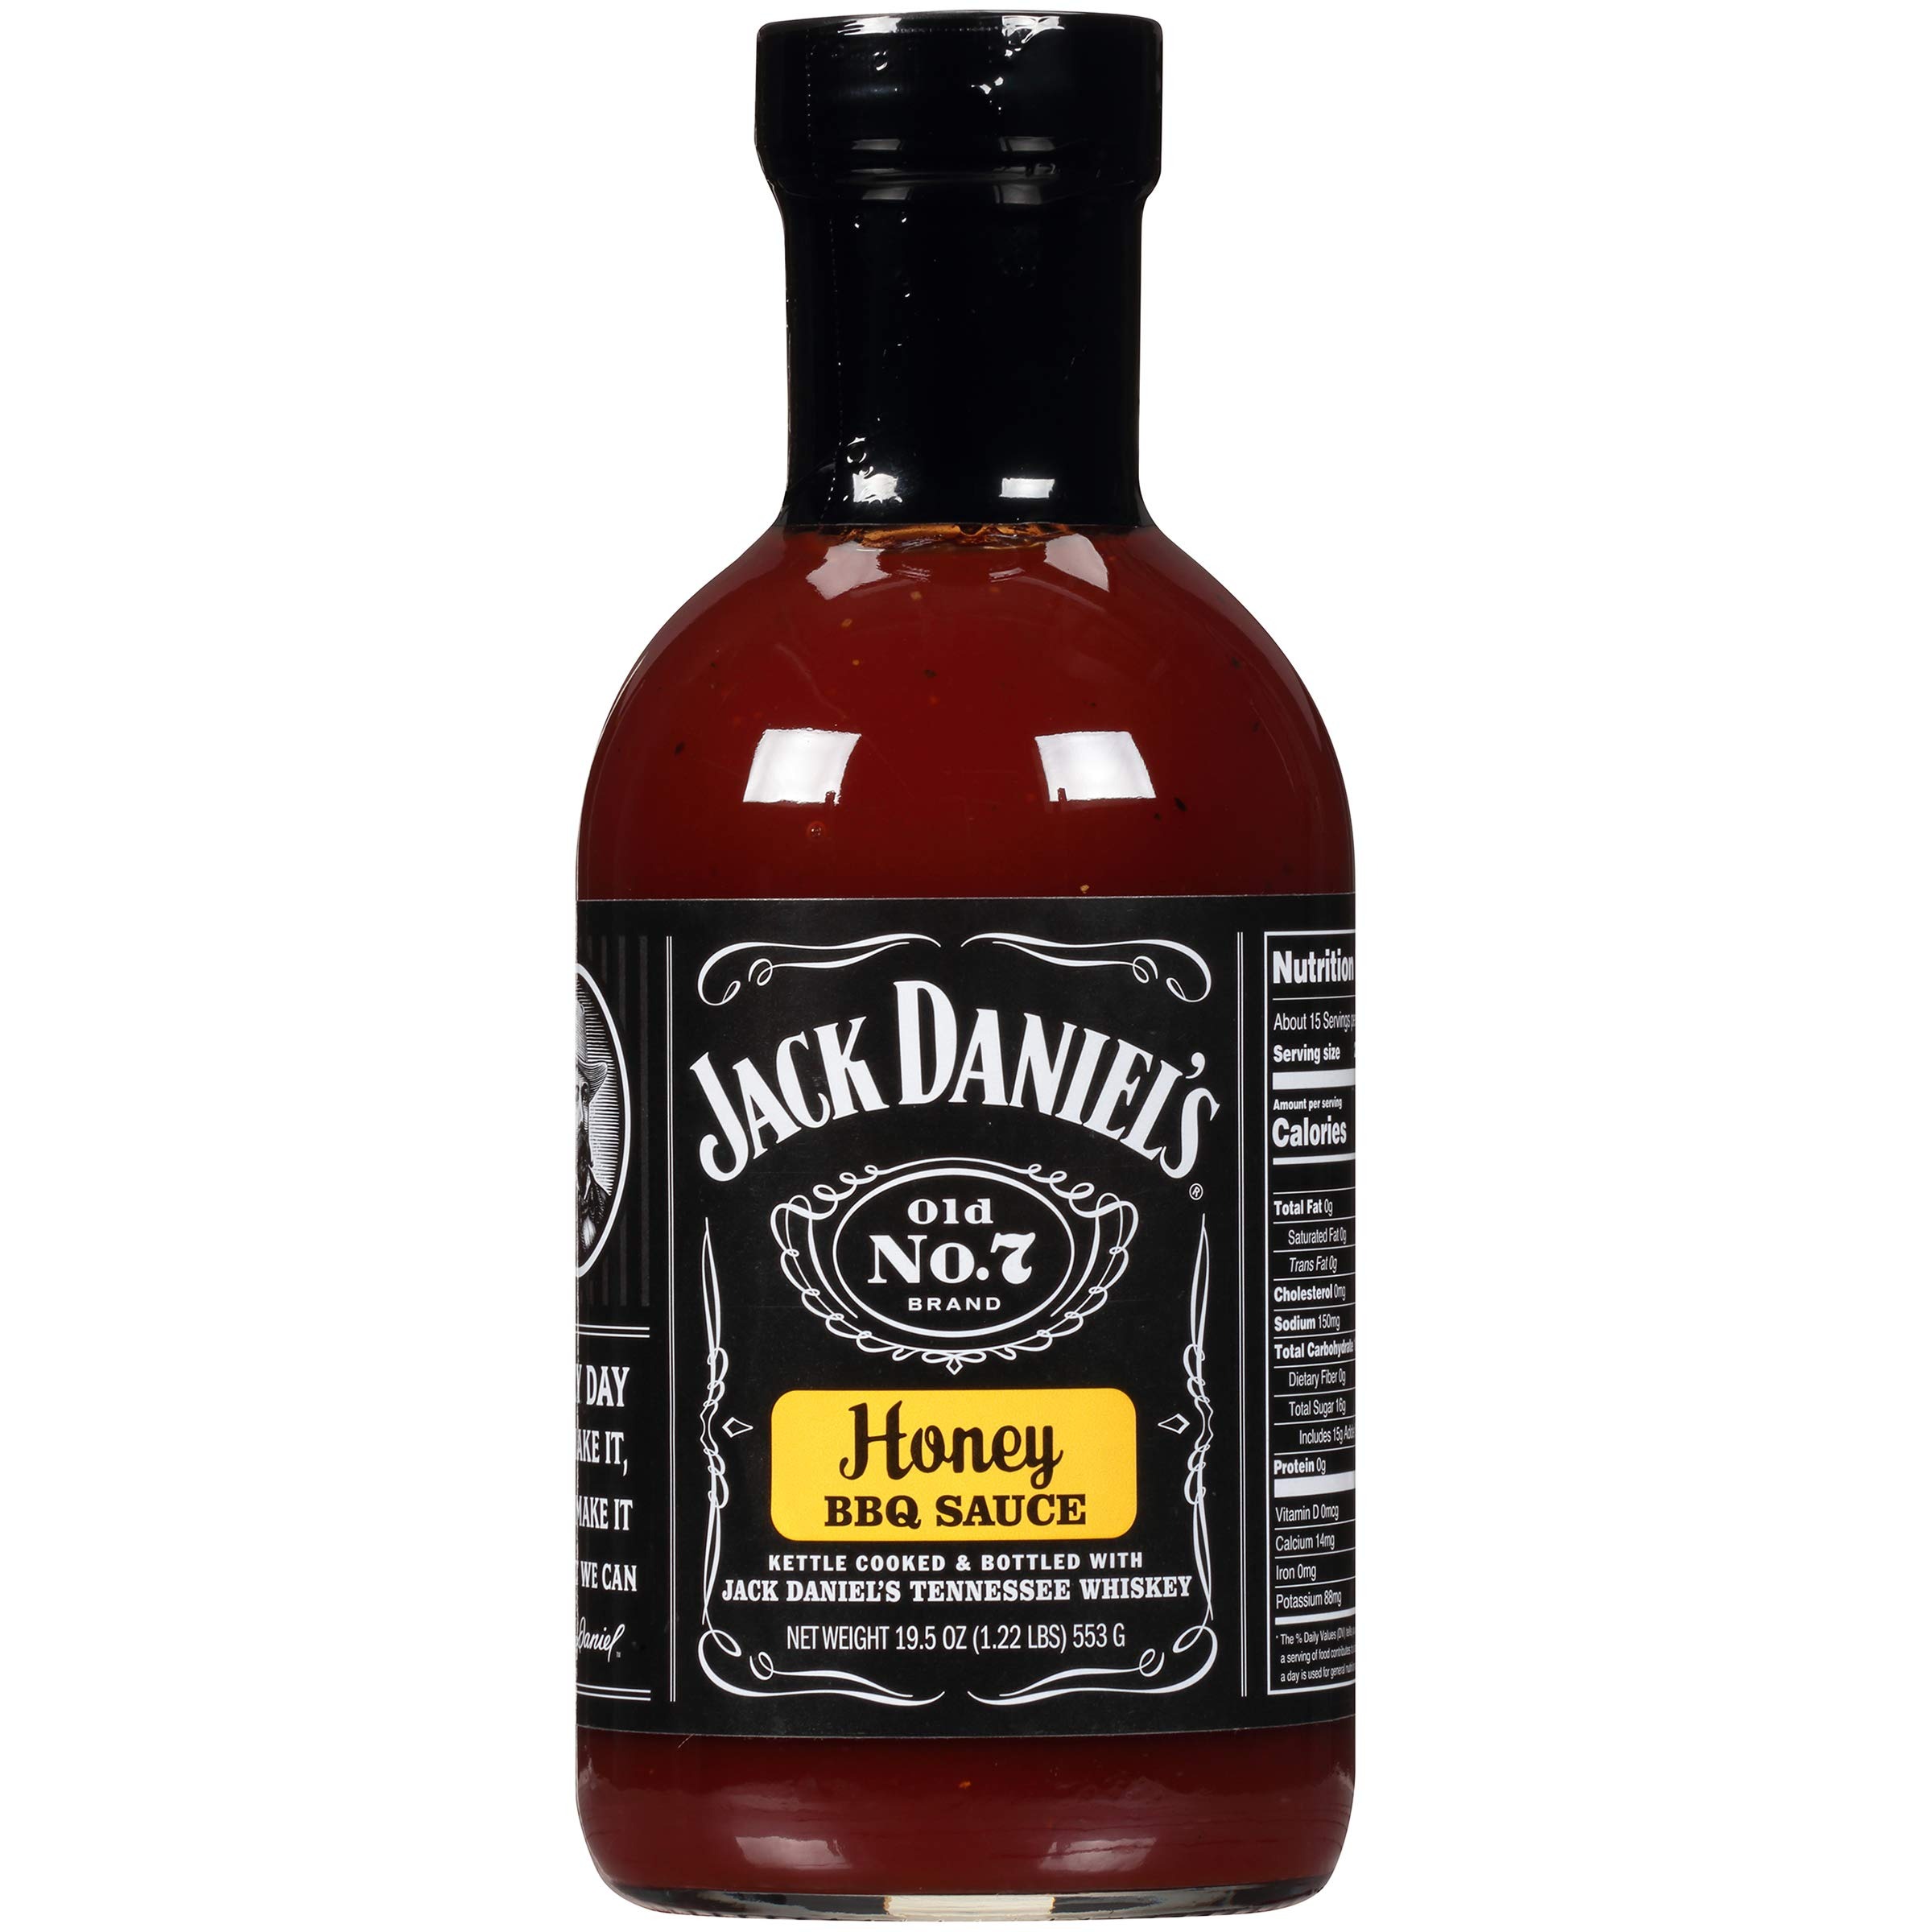
Item Name: Jack Daniel's Old No. 7 Honey BBQ Sauce – Authentic Small Batch Jack Daniel’s BBQ Sauce – Preservative Free – 19.5 oz
Bullet Point: Jack Daniel's Old No. 7 Honey BBQ Sauce – Authentic Small Batch Jack Daniel’s BBQ Sauce – Preservative Free – 19.5 oz
Value: 19.5
Unit: Ounce

Price: 9